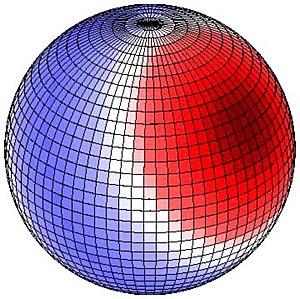
La marée terrestre est l'expression de la force de marée sur la Terre solide. Elle est due comme pour les marées océaniques, aux forces de gravitation de la Lune et du Soleil. L'amplitude de la marée terrestre, mesurée par satellite, peut dépasser le mètre.